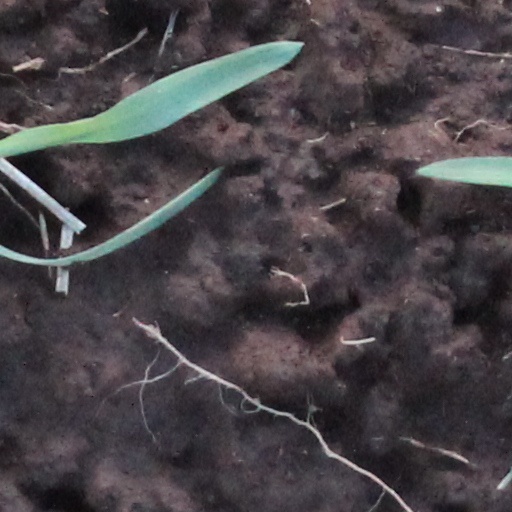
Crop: wheat